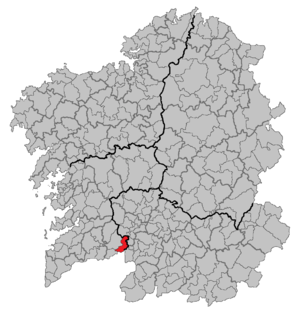
Crecente est une commune de la province de Pontevedra en Espagne située dans la communauté autonome de Galice.